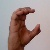
The image shows a hand gesture representing the letter 'C' in Indian Sign Language.